Swain Family School of Science and Mathematics

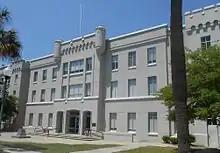
Grimsley Hall, home of the School of Science and Mathematics and the Physics Department.

The School is home to a graduate certificate in cyber security, which combined with the School of Humanities and Social Sciences programs focusing on homeland security and intelligence analysis, have earned recognition from the National Security Agency, as the program has been designated a Center of Academic Excellence in Cyber Defense.